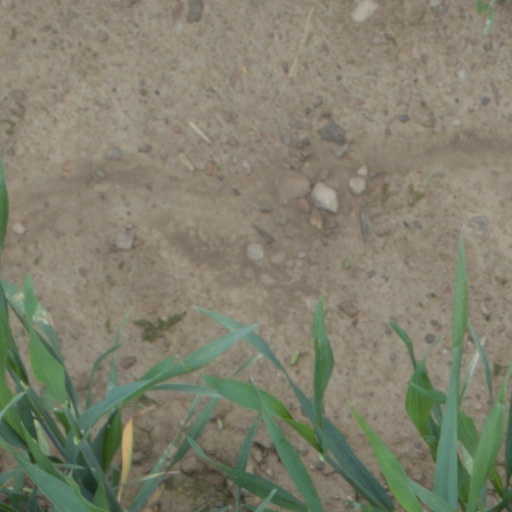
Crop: wheat